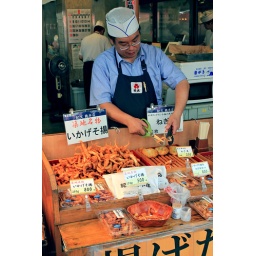
fish market in japan. vendor chopping seafood.